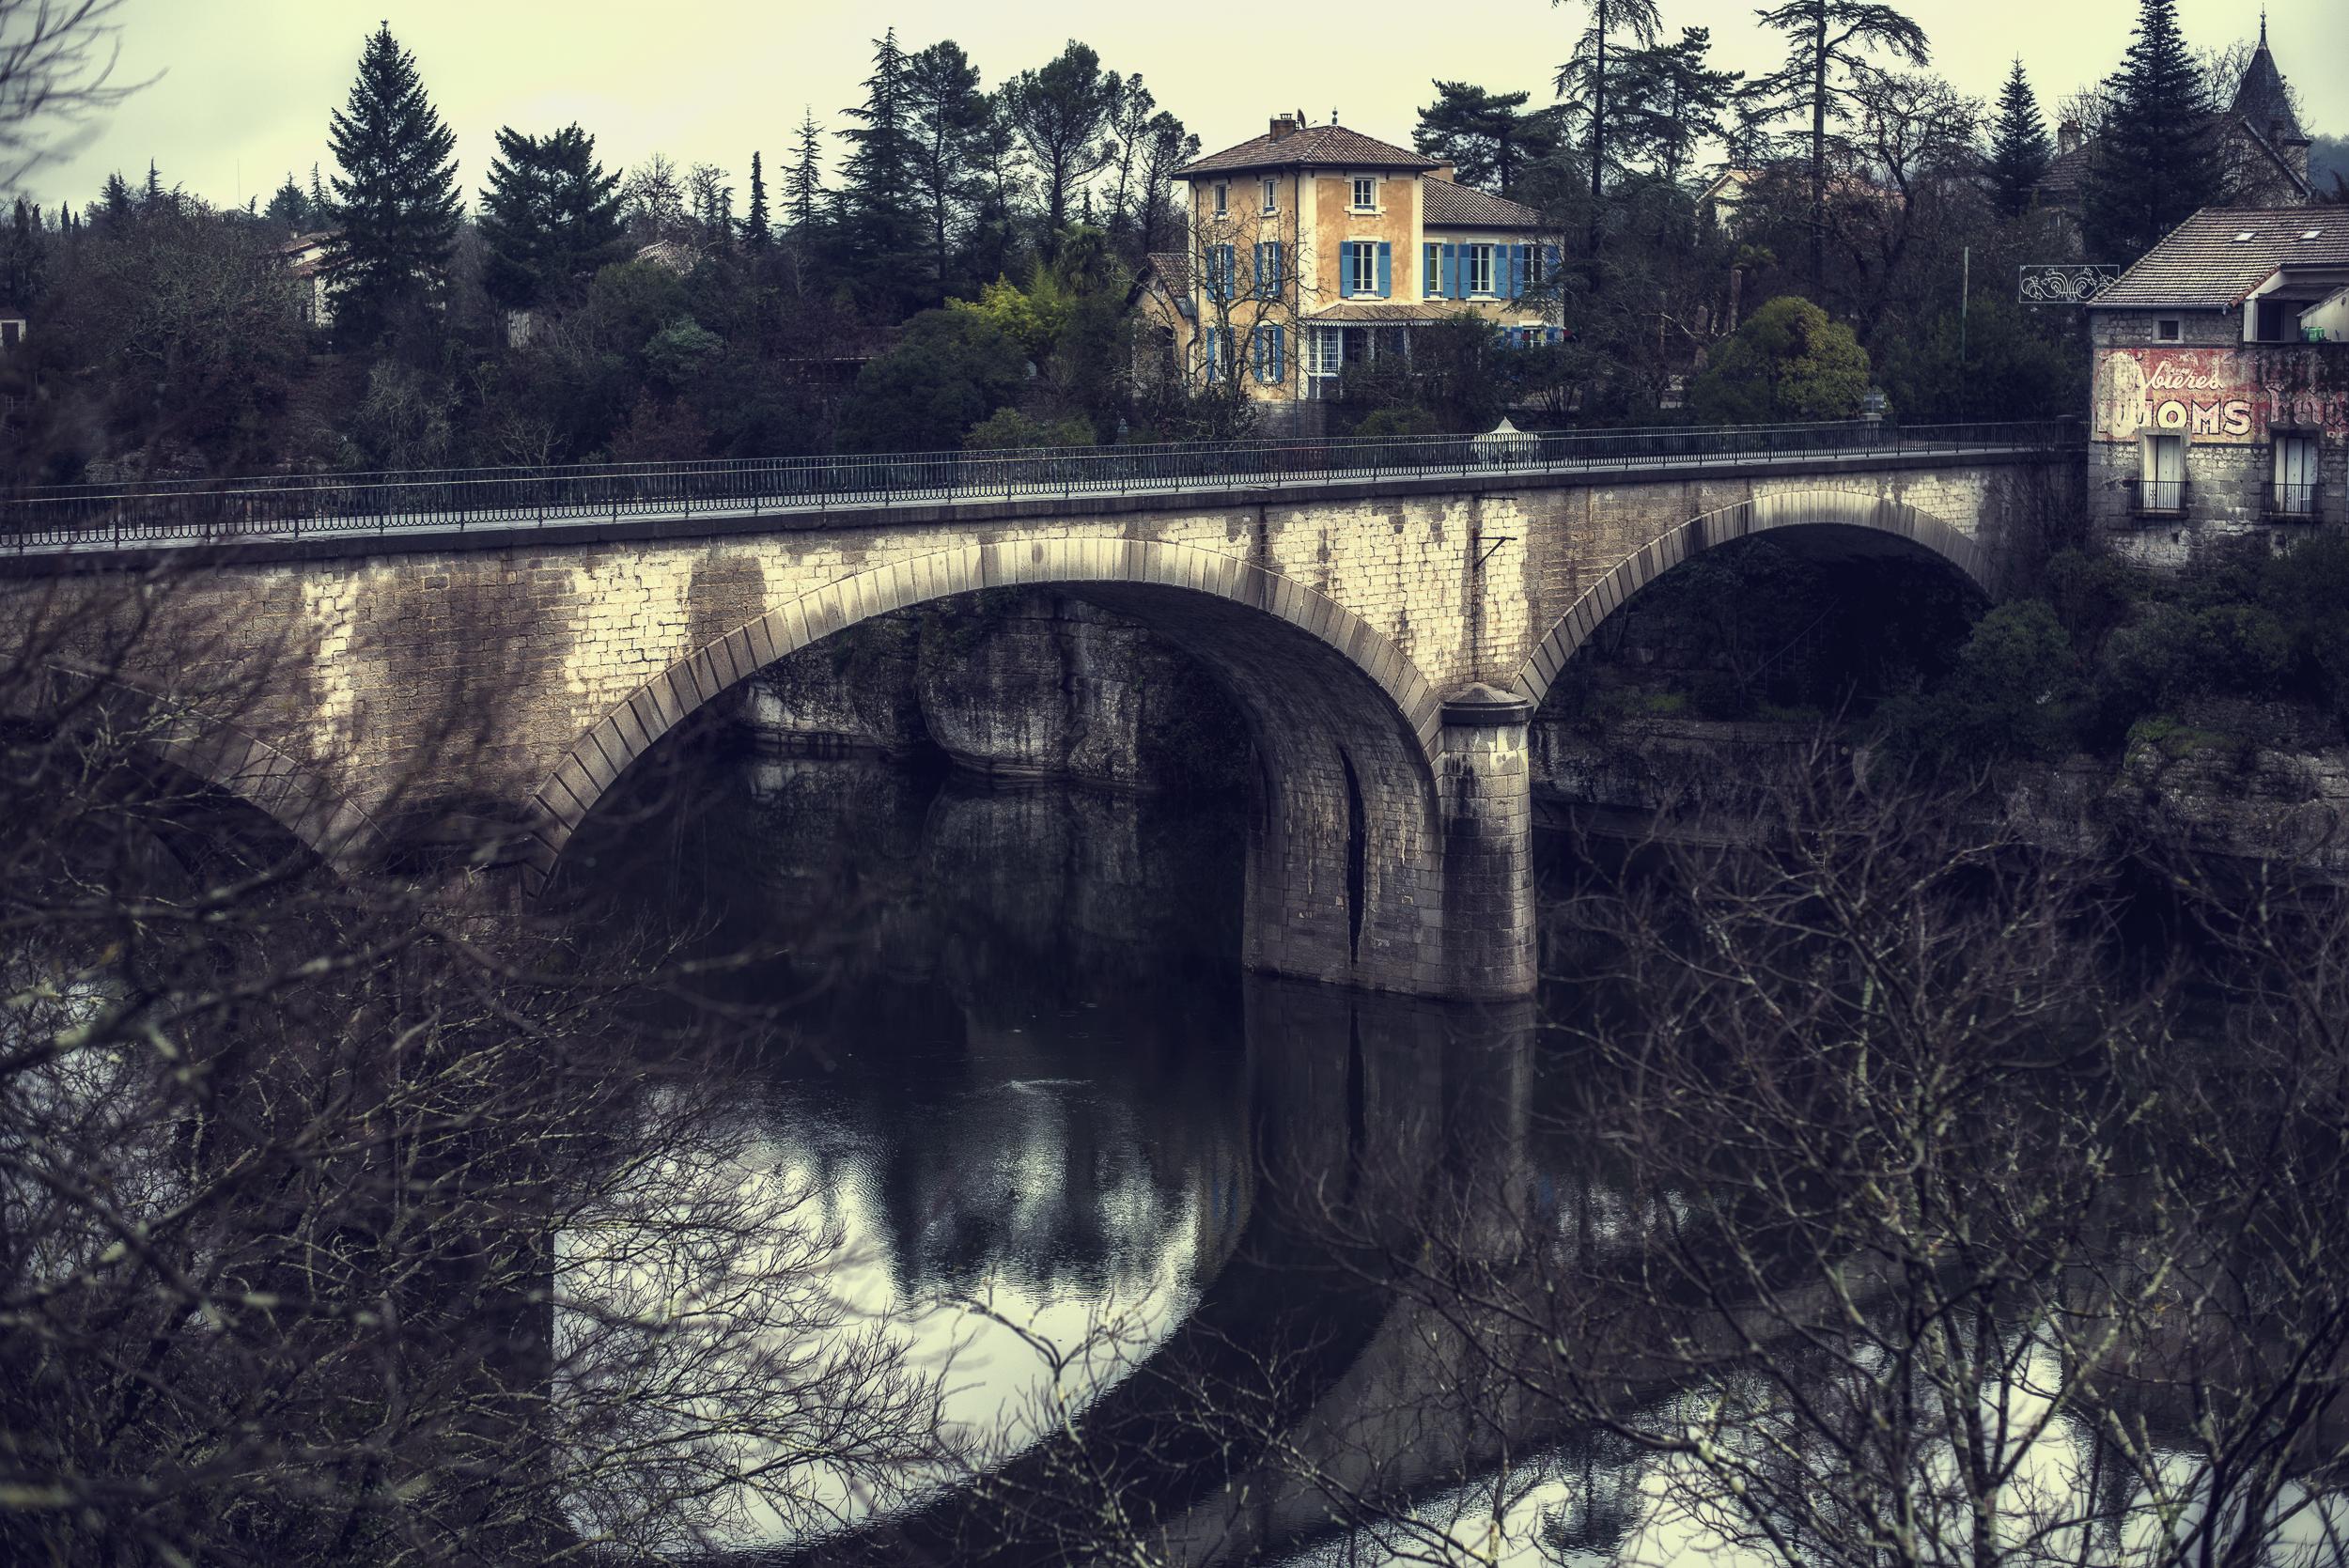
landscape, nature, bridge, river, canal, transport, france, europe, reflection, nikon, waterway, 2015, paysage, viaduct, nikkor, curuyann, rgion, typique, 07, d750nikon, ardeche, riviere, nonbuilding structure